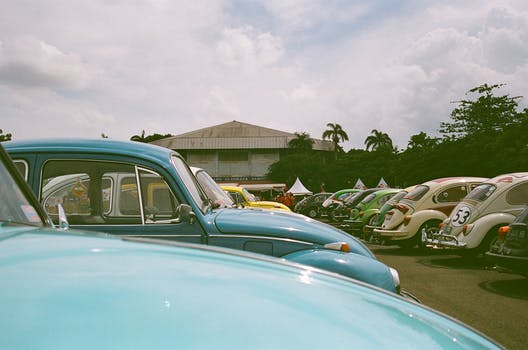
Label: No Watermark